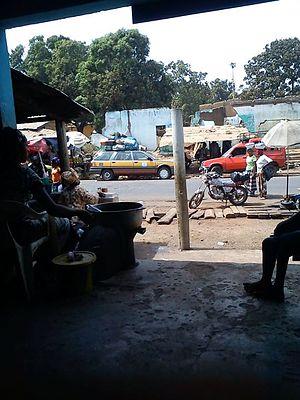
Linsansaran est une ville et une sous-préfecture de Guinée, rattachée à la préfecture de Lélouma et la région de Labé.